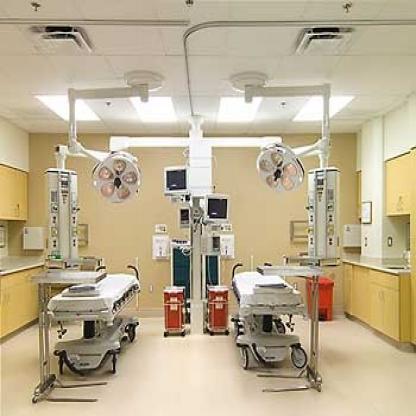
Scene: Indoor